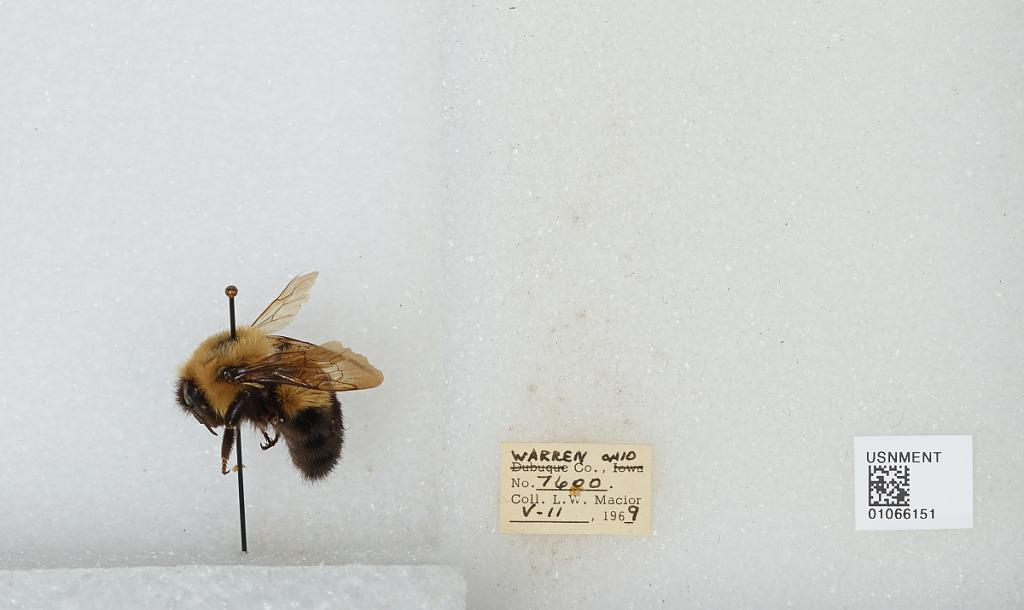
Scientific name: Bombus (Pyrobombus) bimaculatus Cresson
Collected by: L. Macior
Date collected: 1969-5-11
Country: United States
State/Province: Ohio
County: Warren
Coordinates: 39.4242, -84.1856